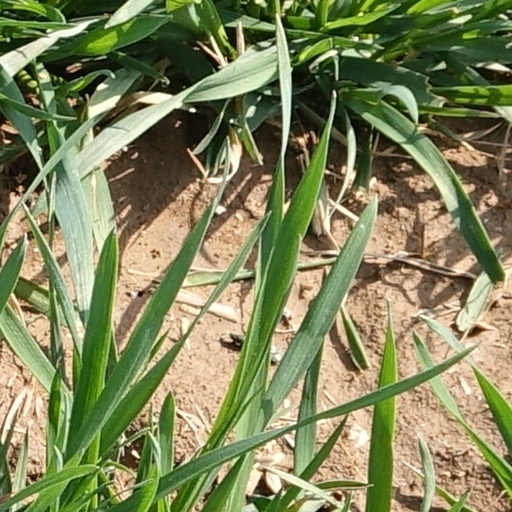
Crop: wheat